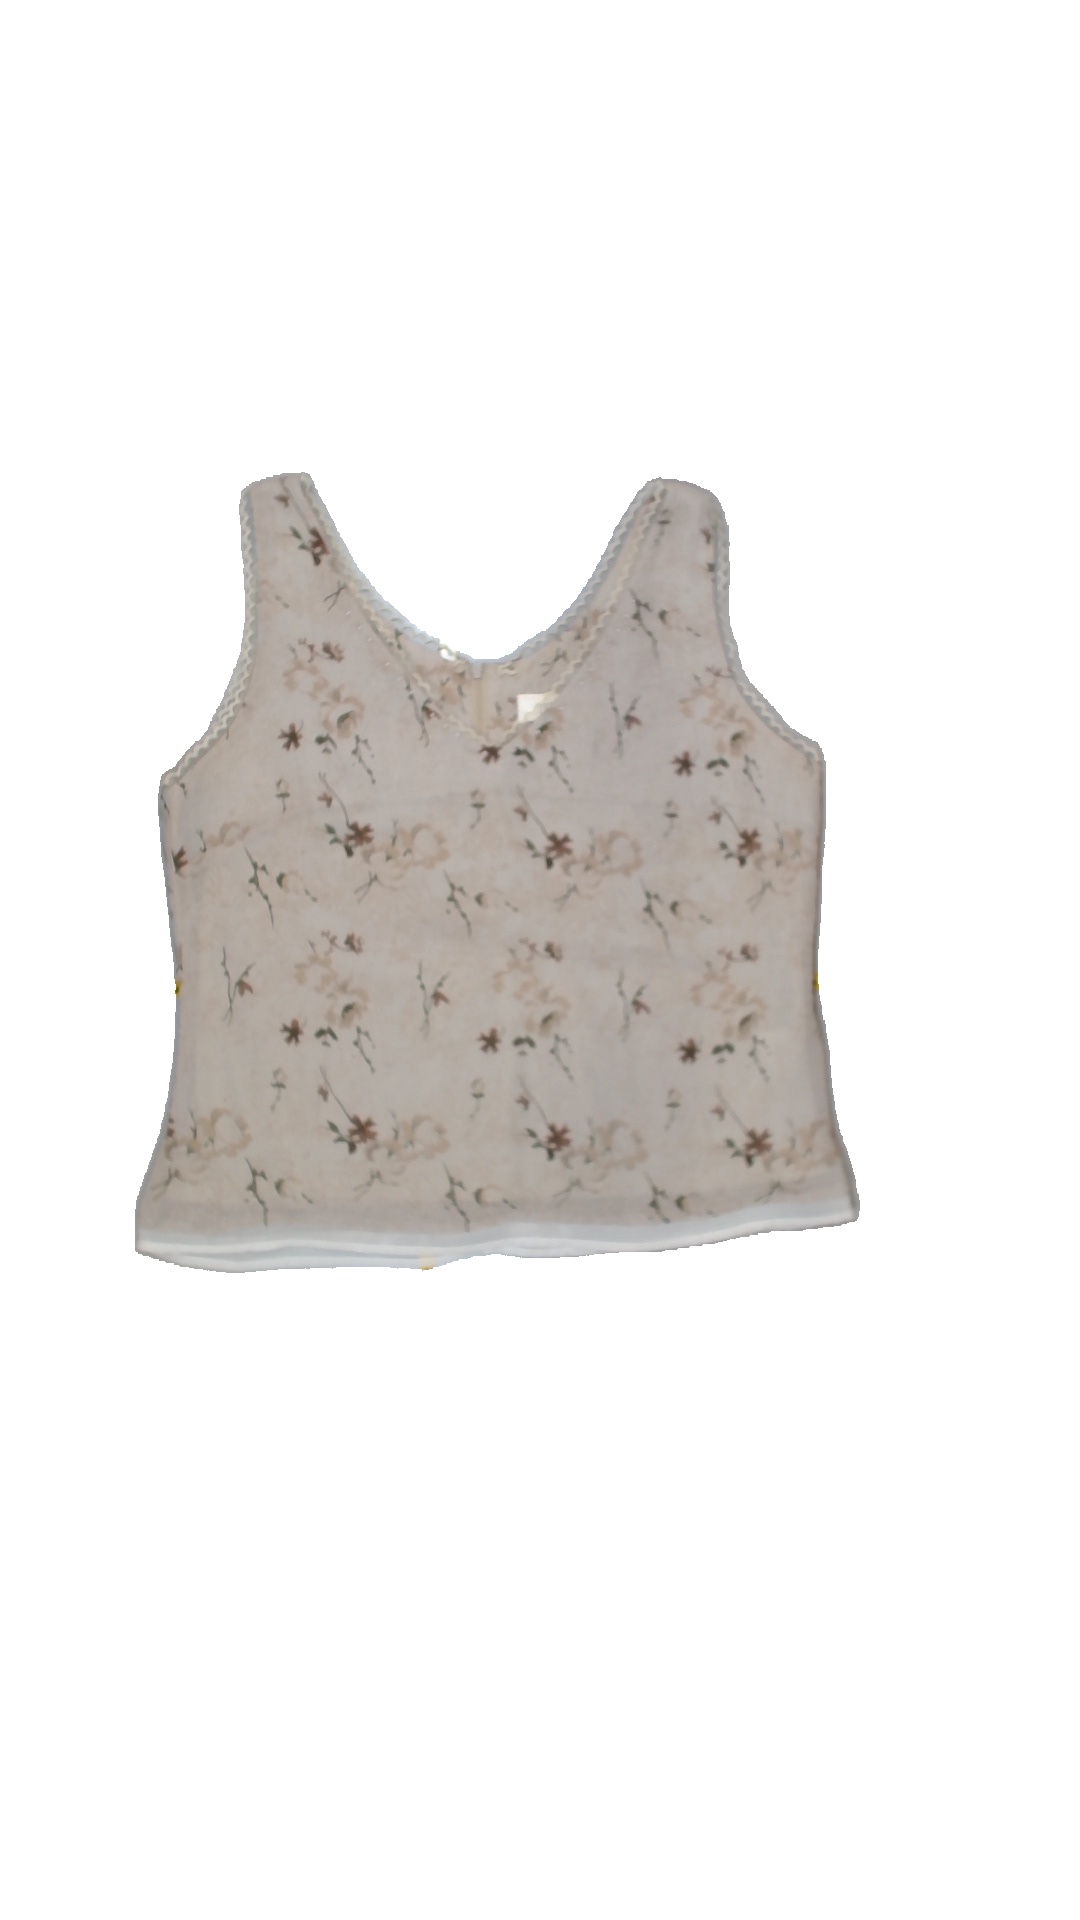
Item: Tank Top (Ladies)
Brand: Not Applicable
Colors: Multicolor
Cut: Regular, V-collar
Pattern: Floral print
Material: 100%polyester
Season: All
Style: No trend
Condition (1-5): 5
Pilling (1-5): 5
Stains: No
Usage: Reuse
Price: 50-100